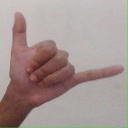
अक्षर: द